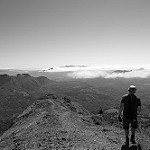
Label: B & W